Biblical clothing

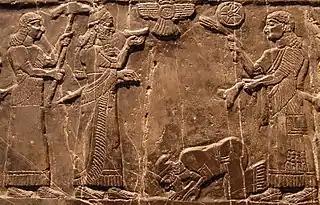
In a rare depiction of Hebrew clothing, King Jehu, or possibly Jehu's ambassador, kneels at the feet of Shalmaneser III on the Black Obelisk, circa 850 BC.

The clothing of the people in biblical times was made from wool, linen, animal skins, and perhaps silk. Most events in the Hebrew Bible and New Testament take place in ancient Israel, and thus most biblical clothing is ancient Hebrew clothing. They wore underwear and cloth skirts.